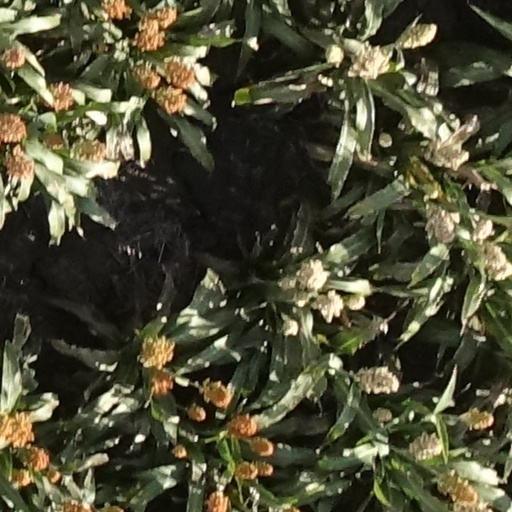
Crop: sorghum